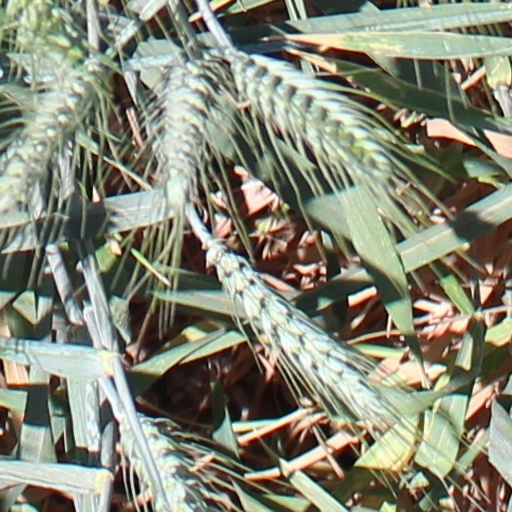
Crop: wheat